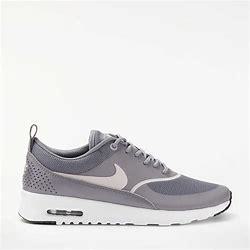
Brand: Nike
Model: Air Max Thea